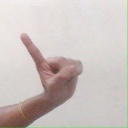
अक्षर: ए